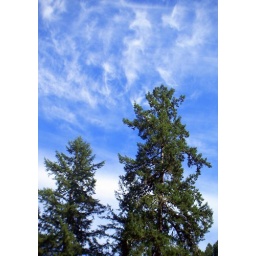
I love the cloud formation and how peaceful it was by the river today...